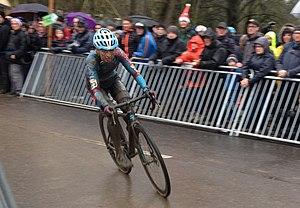
Denise Betsema est une coureur cycliste néerlandaise, active en cyclo-cross et en VTT.